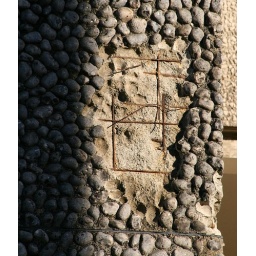
The crumbling walls of a multi-storey car park in Wakefield.